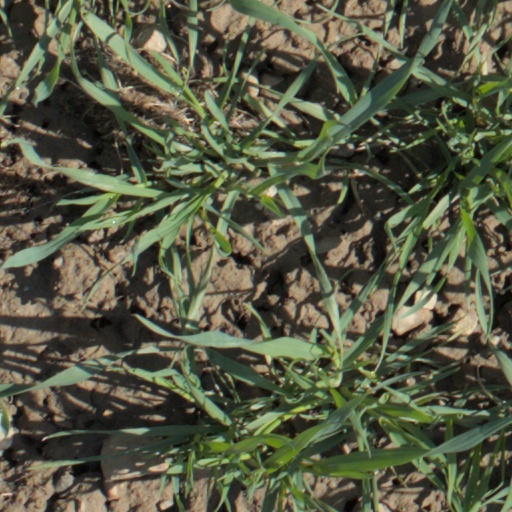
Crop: wheat